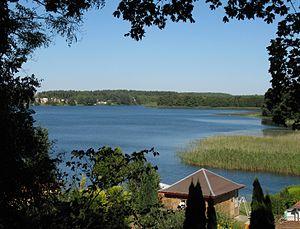
L'Oberpfuhl est un lac d'Allemagne du nord, dans la région d'Uckermark au Brandebourg, à environ 80 km au nord de Berlin. Il fait partie du réseau des lacs entourant Lychen et du parc naturel des lacs d'Uckermark, comme le Nesselpfuhl ou le grand lac de Lychen.